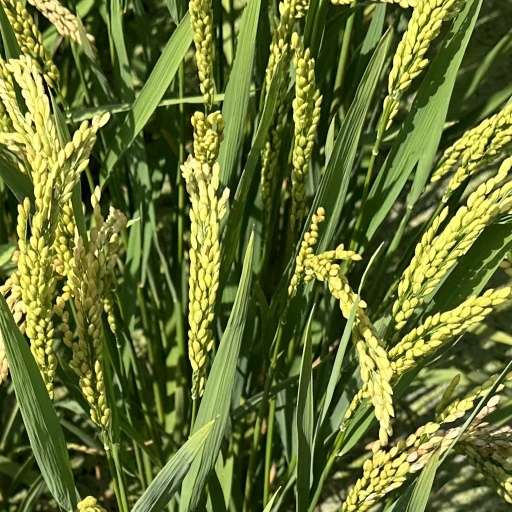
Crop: rice